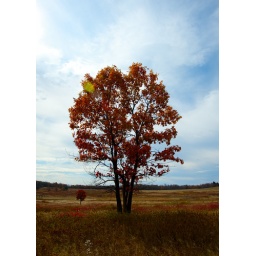
A lone tree standing in Big Meadow in Shenandoah National Park. Note: New version (developed brighter).